United Nations Security Council Resolution 1529

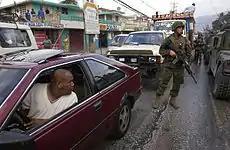
Haitian capital Port-au-Prince (2004)

United Nations Security Council Resolution 1529, adopted unanimously on 29 February 2004, after expressing concern about the situation in Haiti, the council authorised the deployment of an international force to the country to stabilise the situation following a coup d'état that resulted in the removal of President Jean-Bertrand Aristide from office.